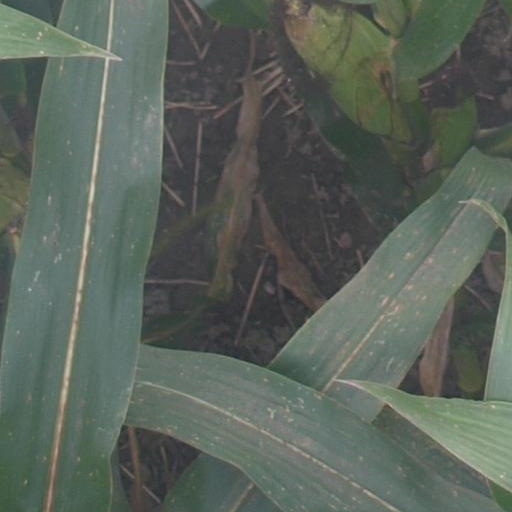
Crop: maize; corn